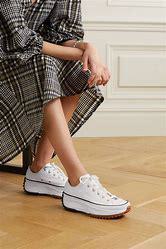
Brand: Converse
Model: Run Star Hike